Anahid Fayad

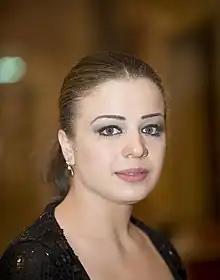
Anahid Fayad in 2008

Anahid Fayad (born 6 July 1983 in Damascus) is a Palestinian actress, she is known for her roles in Syrian drama, and her dubbing in Turkish drama. Her father Ali Fayad is a Palestinian diplomat born in Gaza. She acted in Bab Al-Hara, 42 days, Seraa Ala El Remal, 3000 Nights. She played Filiz in the Turkish series "Ihlamurlar Altında". She is married to Jordanian Telecommunications and Technology minister Mothanna Gharaibeh, she held Jordanian citizenship since that.